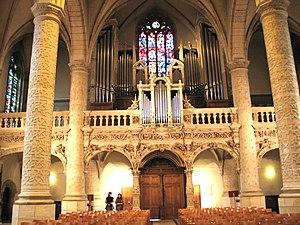
La cathédrale Notre-Dame de Luxembourg, est un édifice religieux catholique sis à Luxembourg-Ville. Construite de 1613 à 1621 comme église du collège des jésuites elle devient cathédrale et siège de l'archevêché de Luxembourg en 1870. Elle est également sanctuaire marial, abritant la statue de Notre-Dame 'Consolatrice des Affligés', protectrice de la ville de Luxembourg.